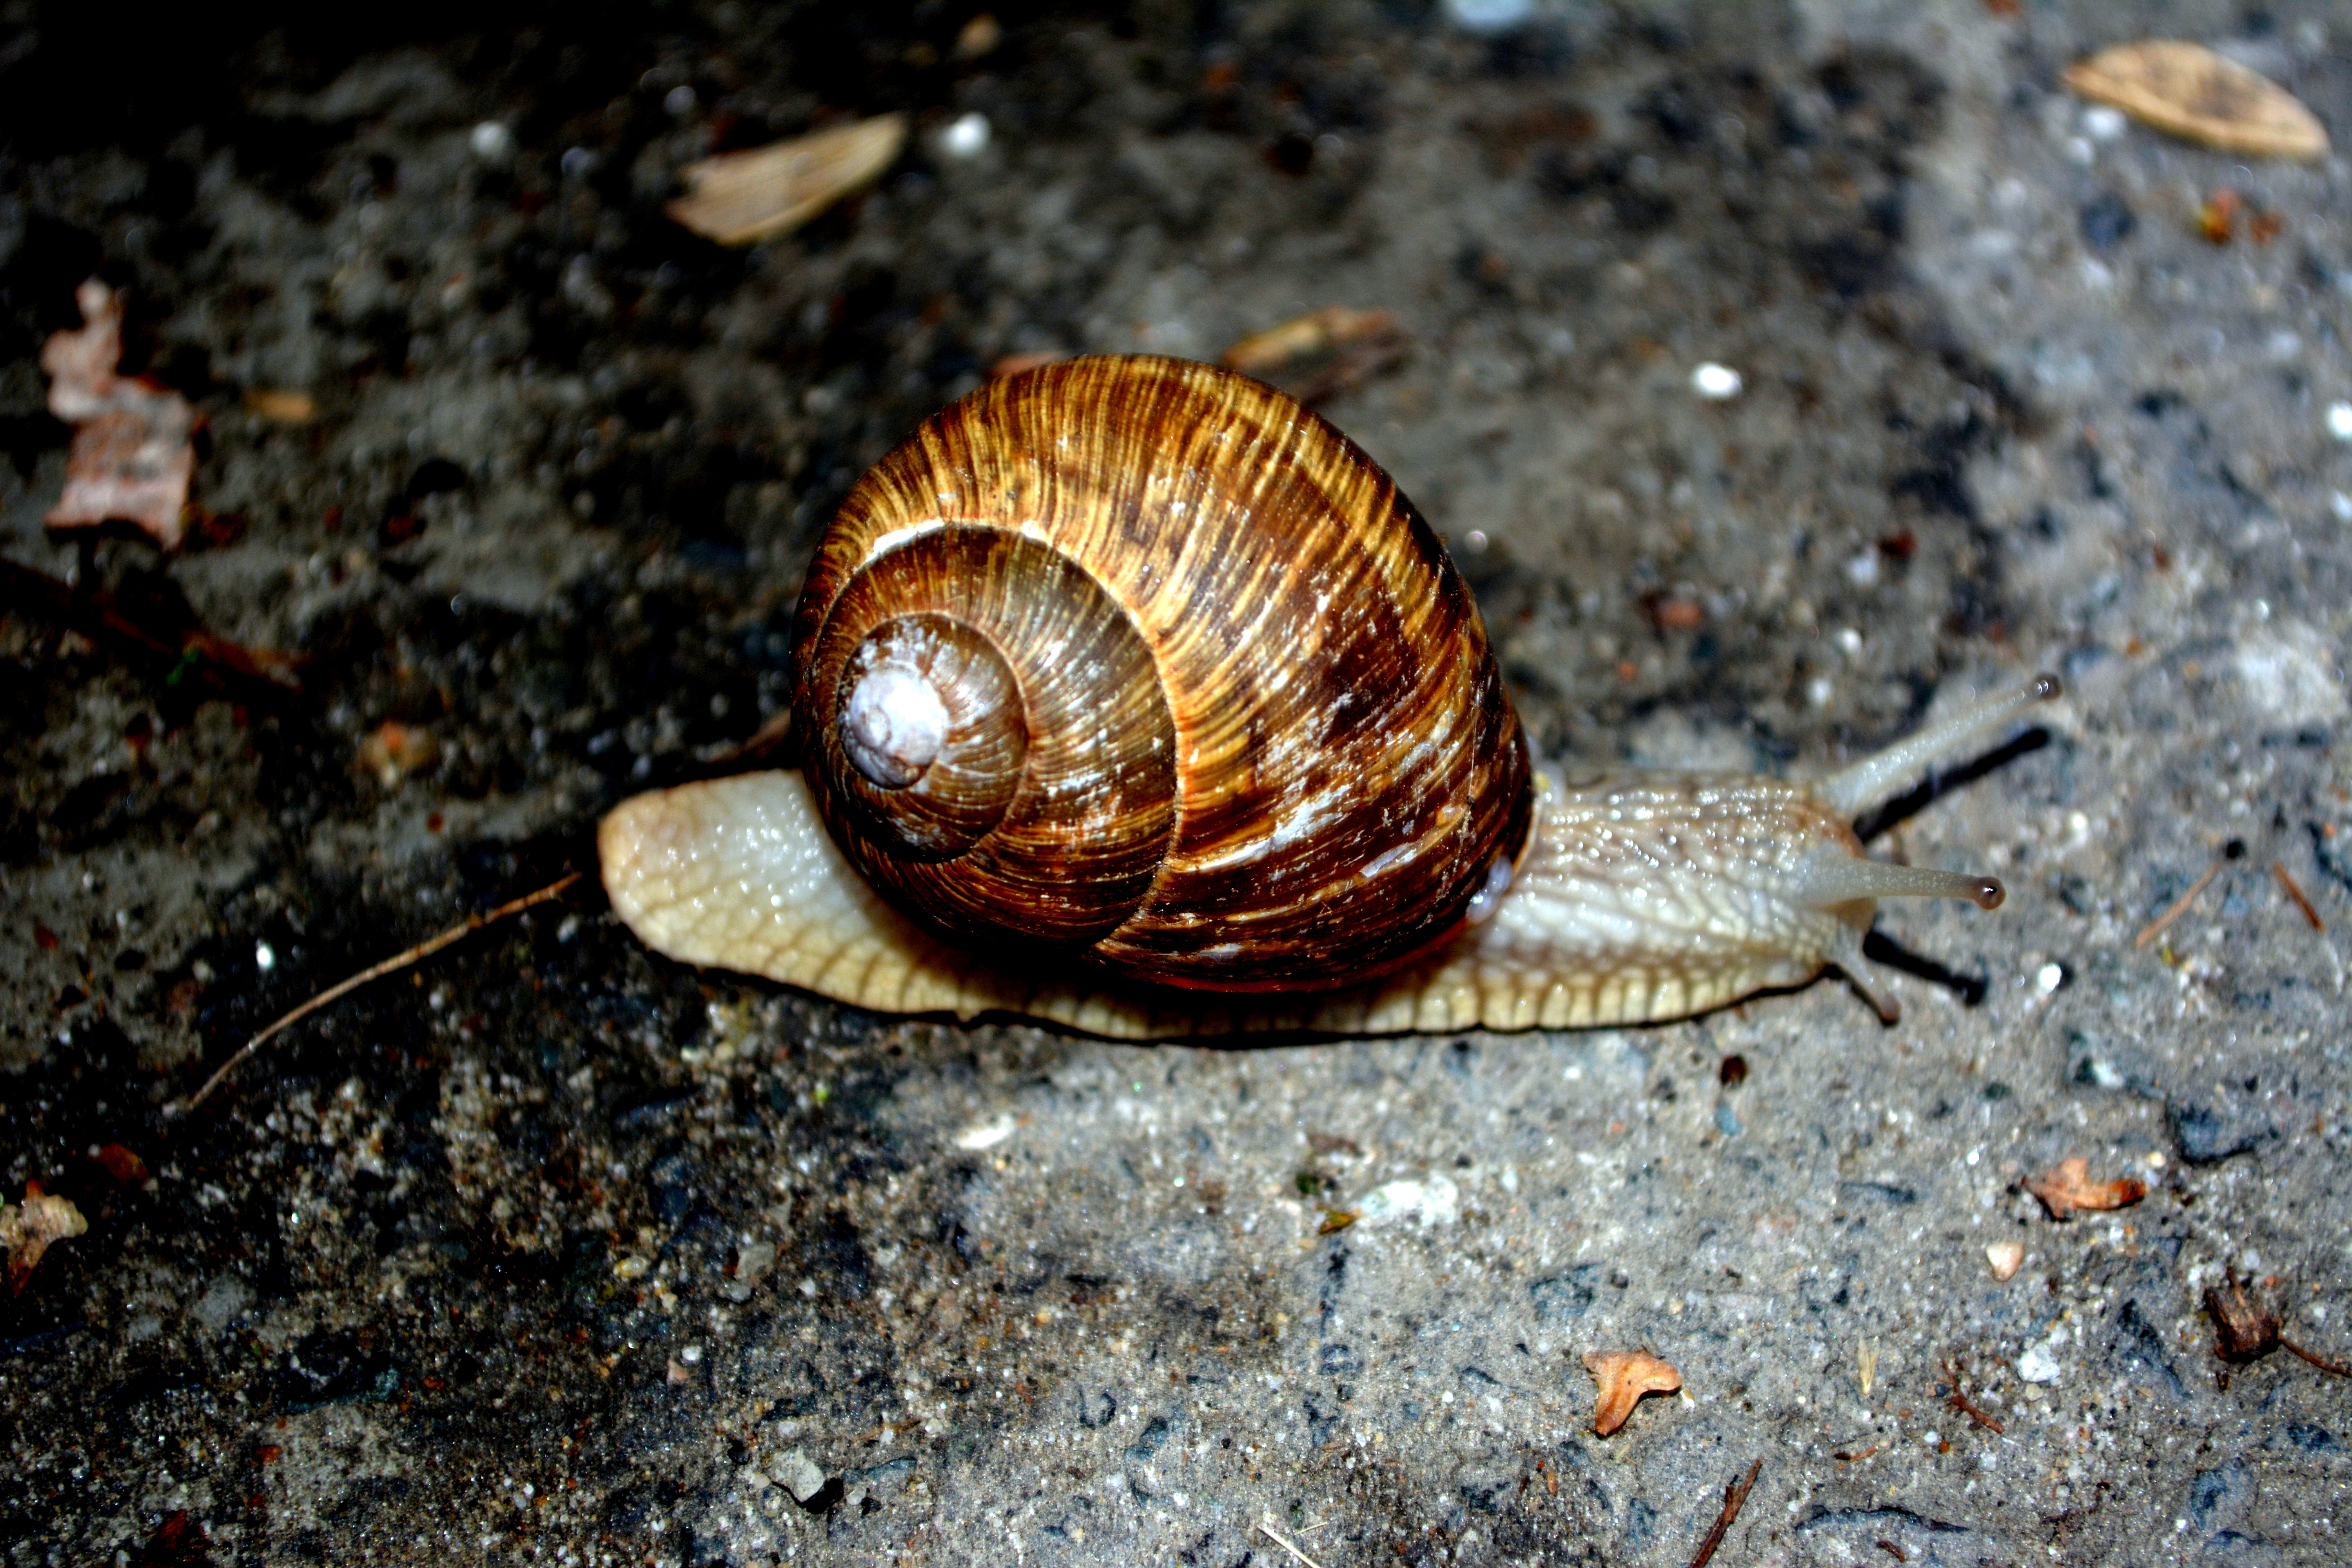
fauna, shell, invertebrate, close up, snail, escargot, molluscs, schnecken, macro photography, sea snail, my saturday, marine biology, snails and slugs